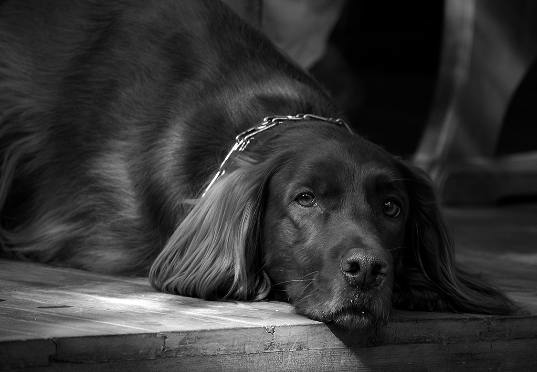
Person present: No